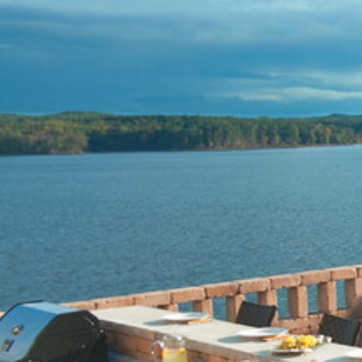
Material: water